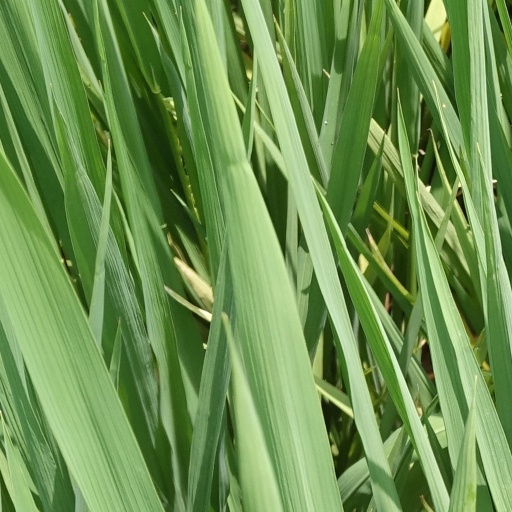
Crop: rice